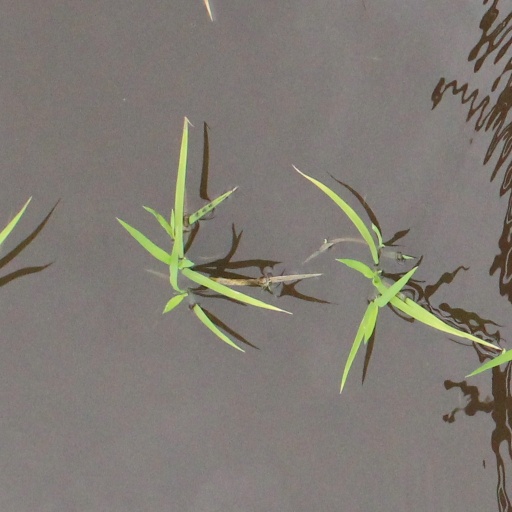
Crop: rice